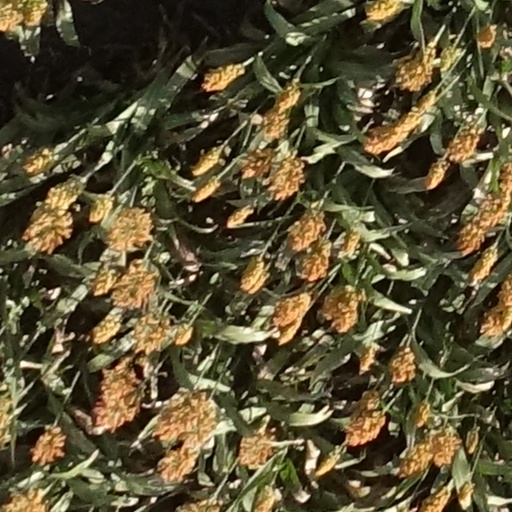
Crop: sorghum